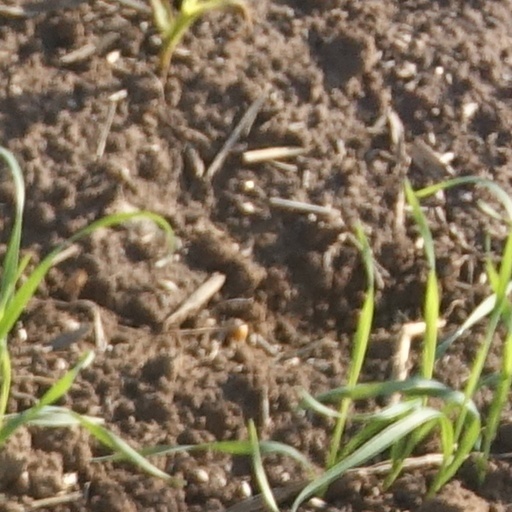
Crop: wheat